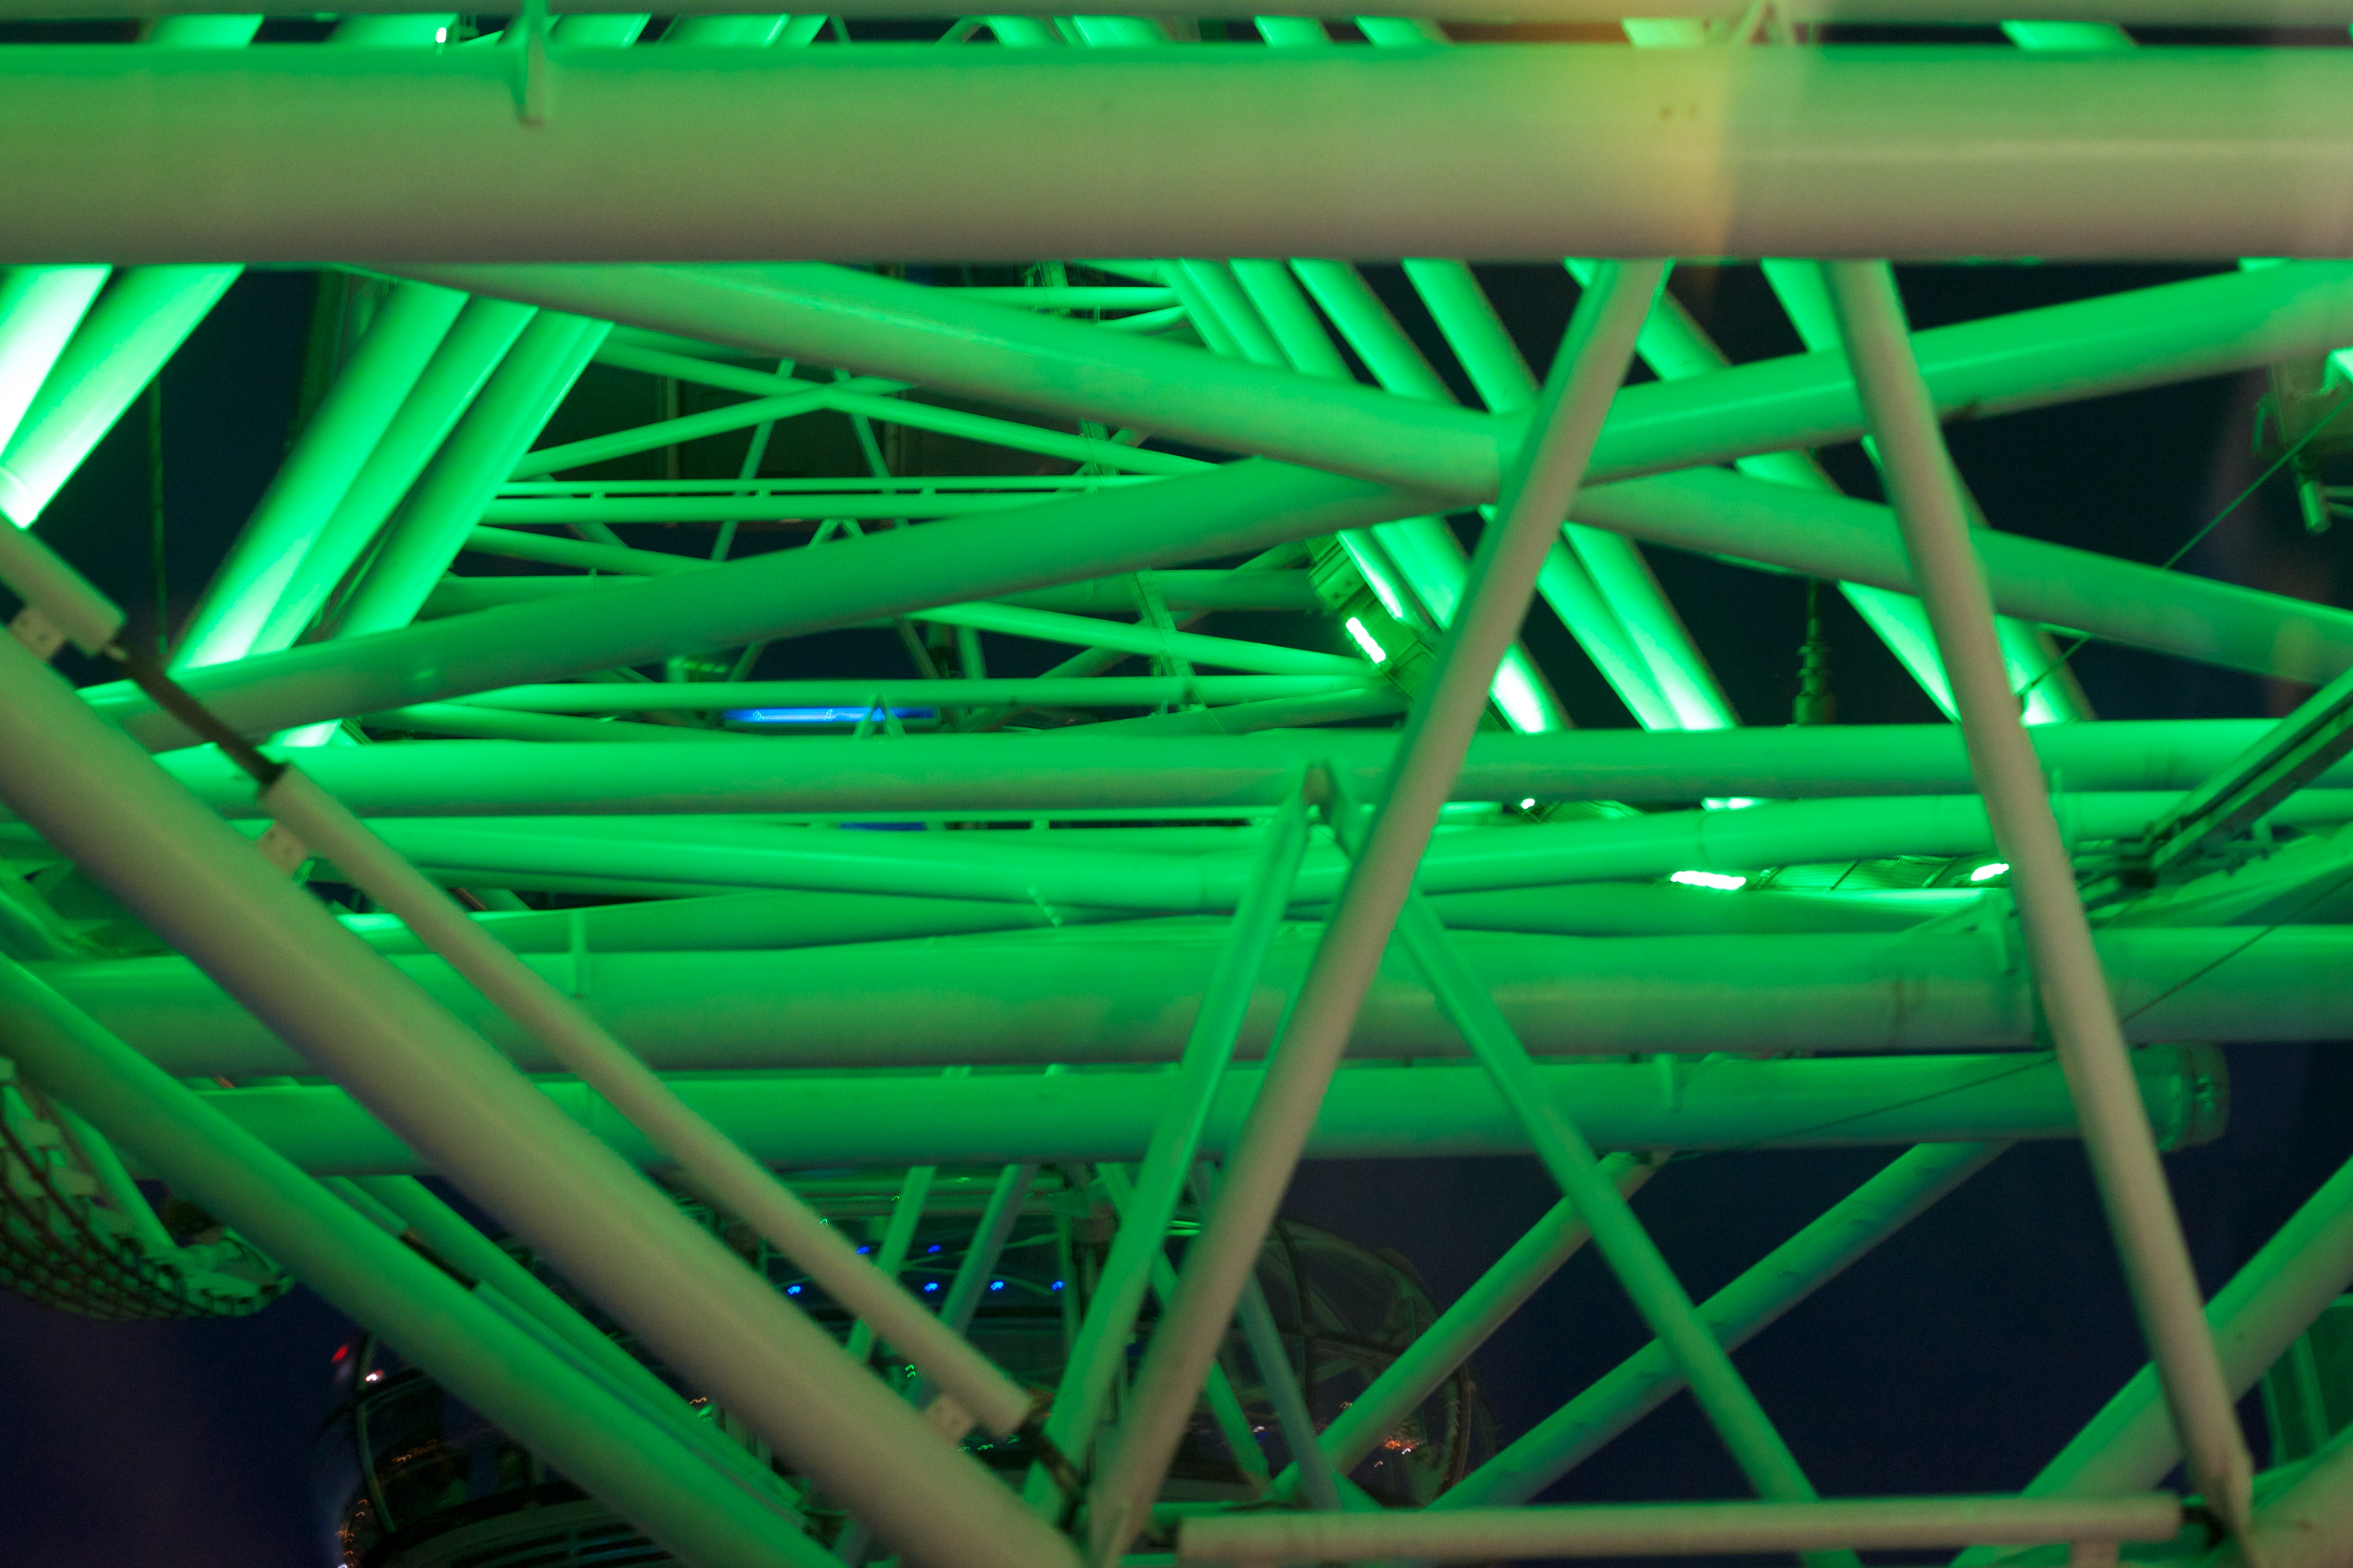
grass, light, line, green